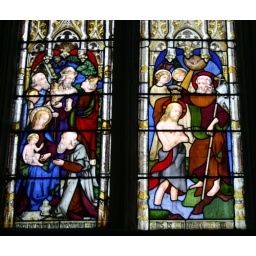
Some of the Pugin glass in the east window